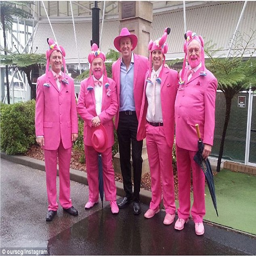
thousands of cricket fans turned up dressed in pink on tuesday before day of the third test was washed out